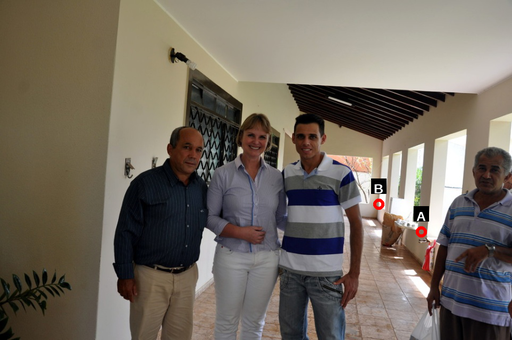
Question: Two points are circled on the image, labeled by A and B beside each circle. Which point is closer to the camera?
Select from the following choices.
(A) A is closer
(B) B is closer
Answer: A